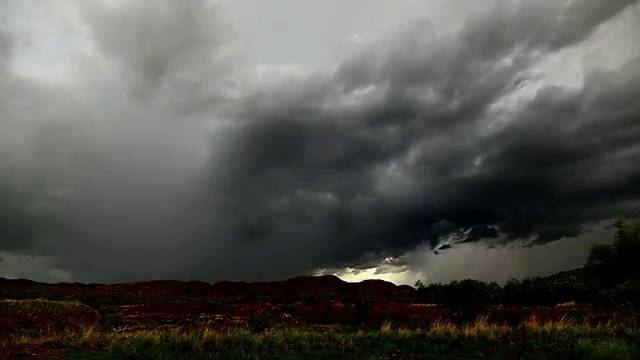
Fire: no
Smoke: no